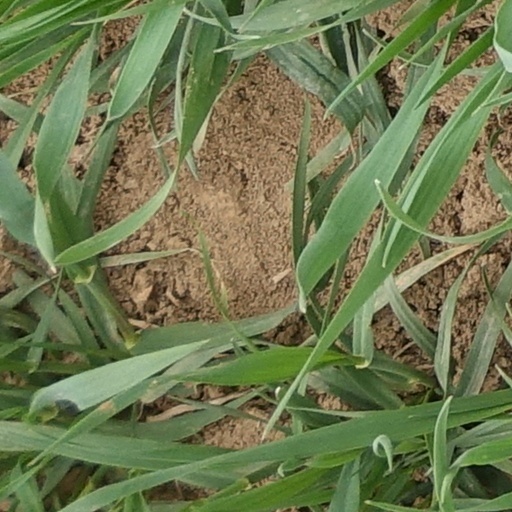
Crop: wheat